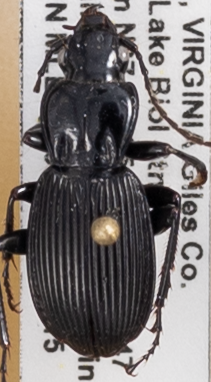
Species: Pterostichus lachrymosus
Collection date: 2021-06-15
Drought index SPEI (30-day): -0.51
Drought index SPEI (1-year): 0.718
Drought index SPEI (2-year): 1.28